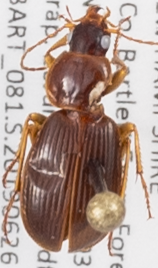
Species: Synuchus impunctatus
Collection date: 2019-06-26
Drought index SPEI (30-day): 0.362
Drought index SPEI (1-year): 1.22
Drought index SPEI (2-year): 0.998